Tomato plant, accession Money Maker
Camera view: horizontal (90 deg, fisheye); turntable rotation: 330 degrees
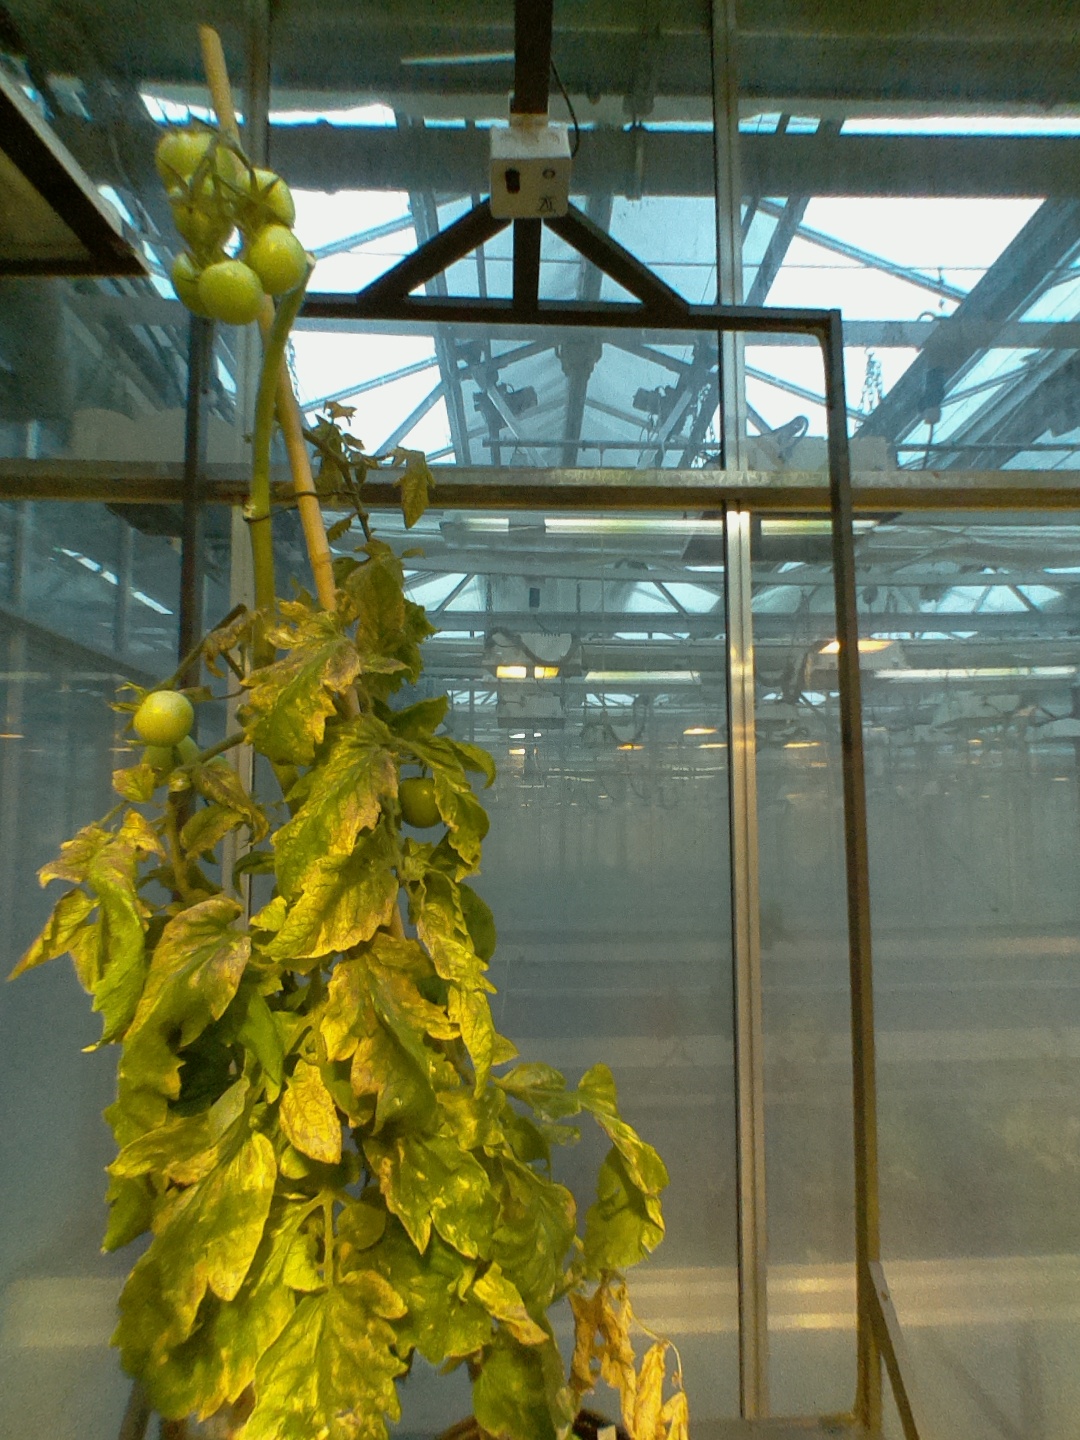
BBCH growth stage 79: 90% -100% of final fruit size